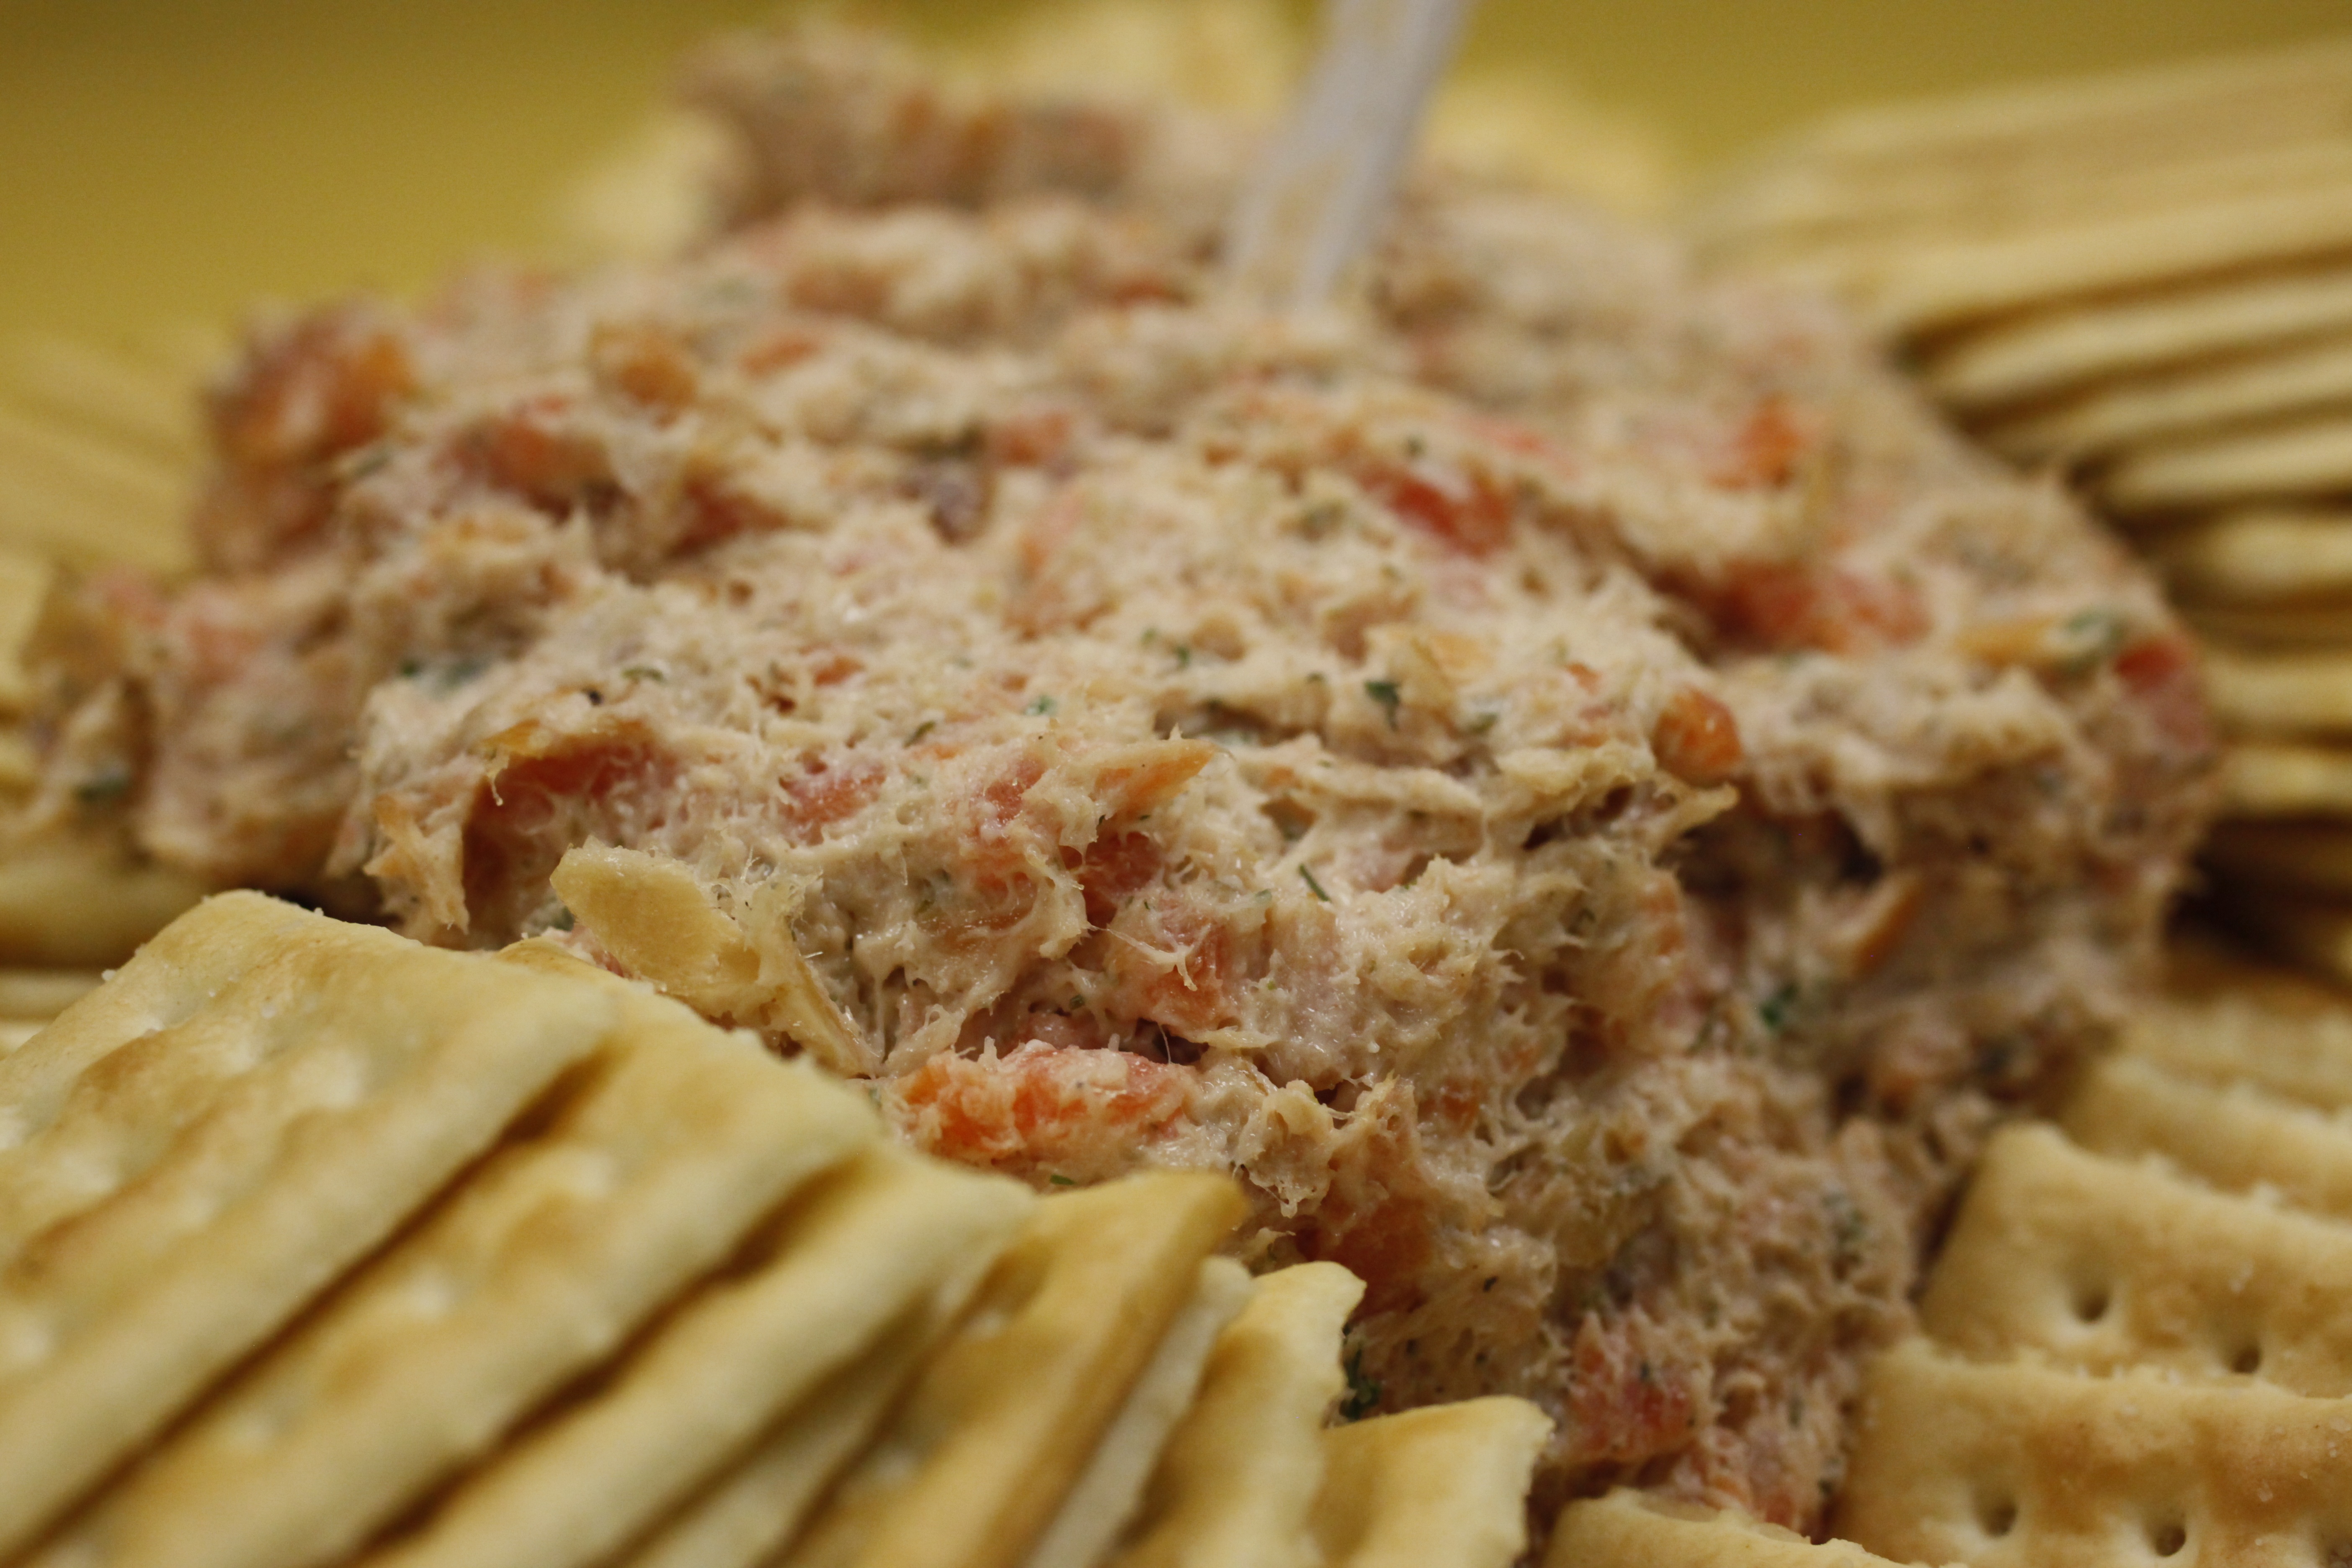
dip, dish, meal, food, breakfast, gourmet, healthy, snack, meat, cuisine, cream, bread, cheese, crackers, vegetarian, spread, traditional, appetizer, italian food